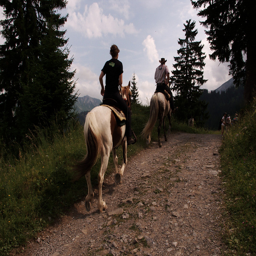
Two men travel up a scenic trail on horse back.
Horseback riders riding horses down a path in the mountains.
Two mean riding on horses through the woods.
The young people are riding the horses on the gravel road.
People riding horses up a rocky trail with trees on both sides.